Tampa, Florida

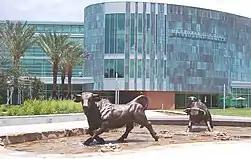
University of South Florida's Marshall Student Center

The Tampa Bay area does not have a professional basketball team. The Orlando Magic are the closest NBA team to the area, 85 miles east.